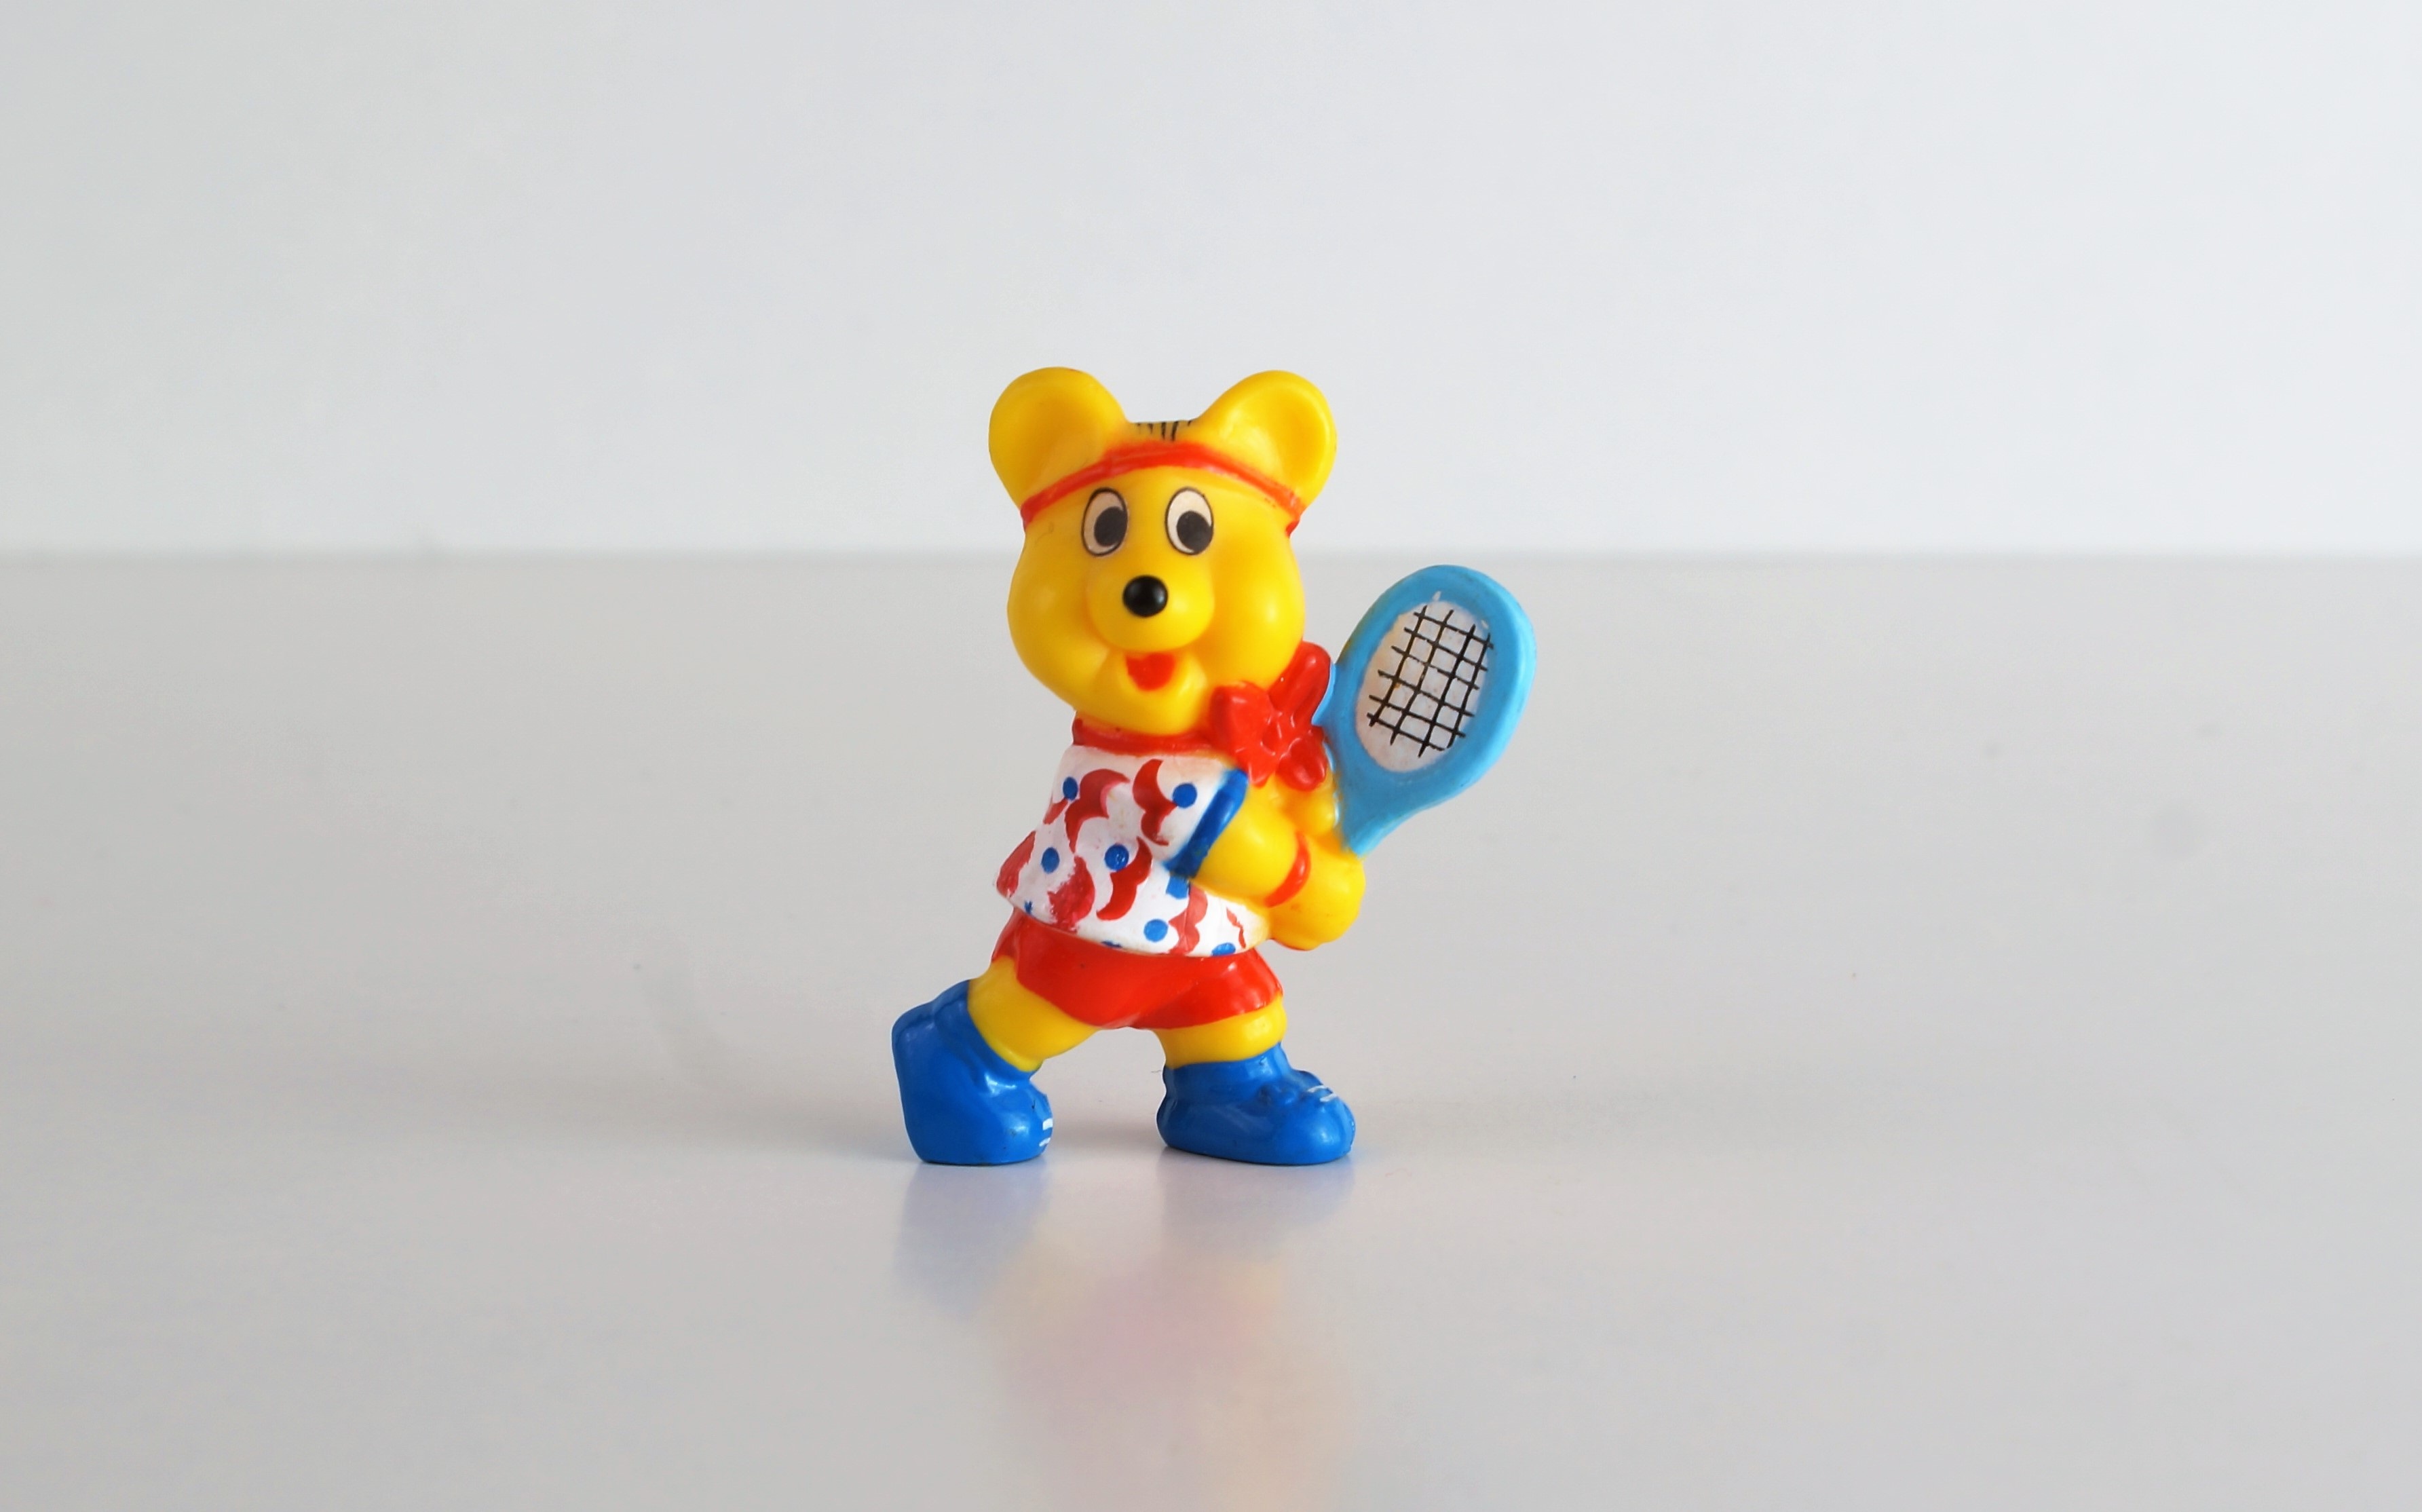
sweet, bear, toy, delicious, figurine, candy, sweetness, nibble, haribo, gummib rchen, gummi bears, fruit jelly